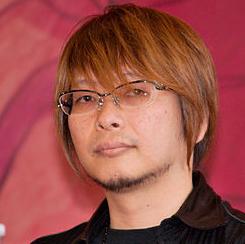
Age: 35